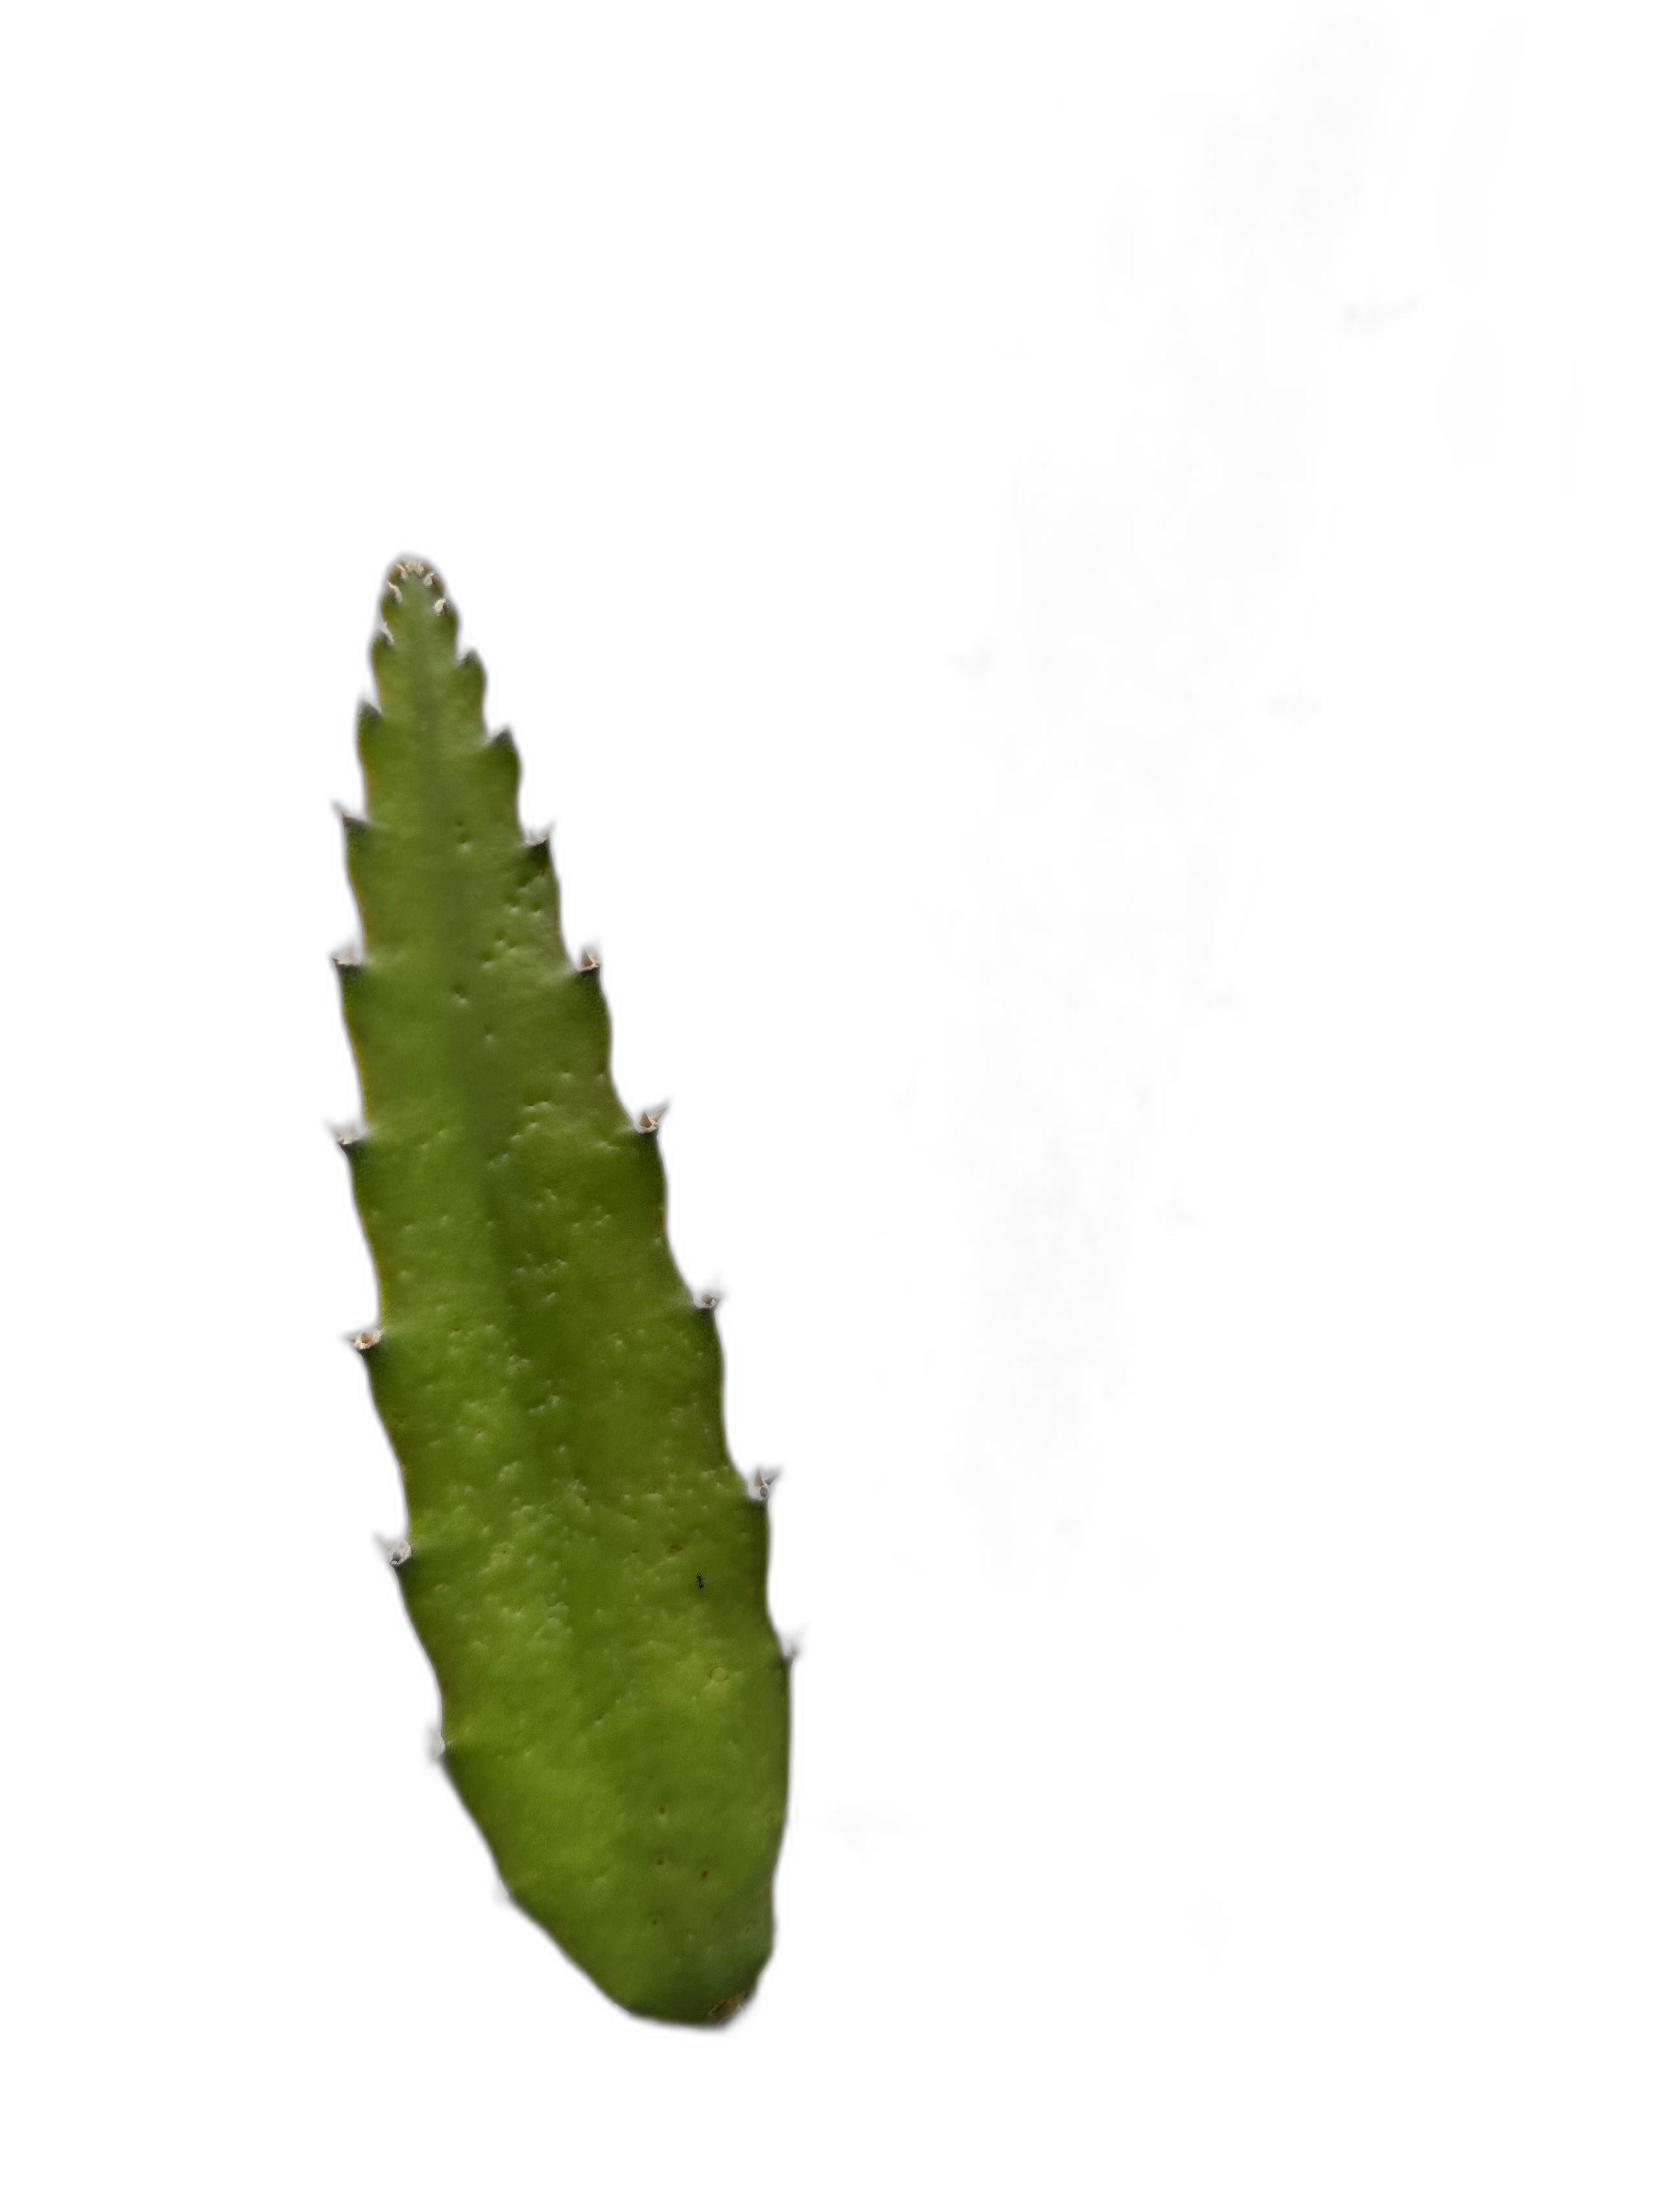
Label: Good leaf